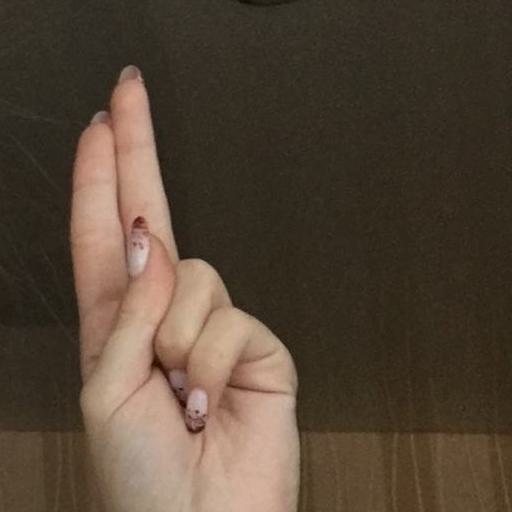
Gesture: two_up